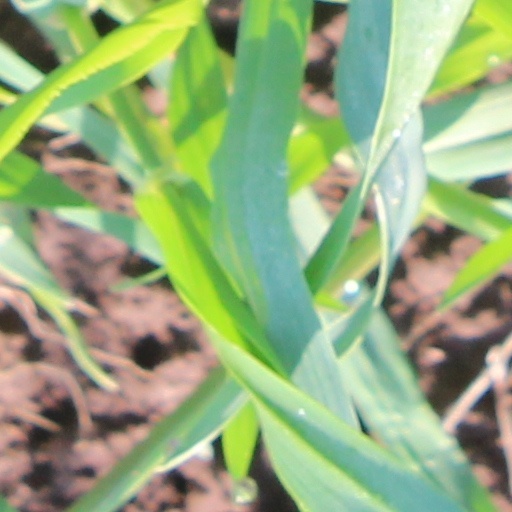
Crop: wheat